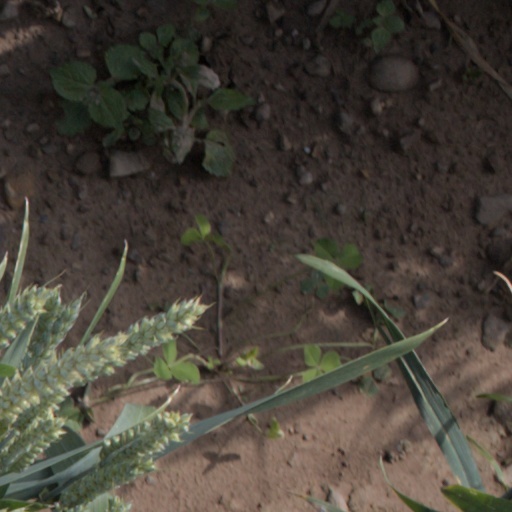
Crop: wheat